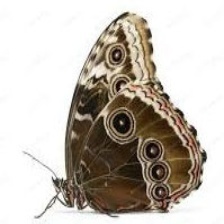
Species: BLUE MORPHO